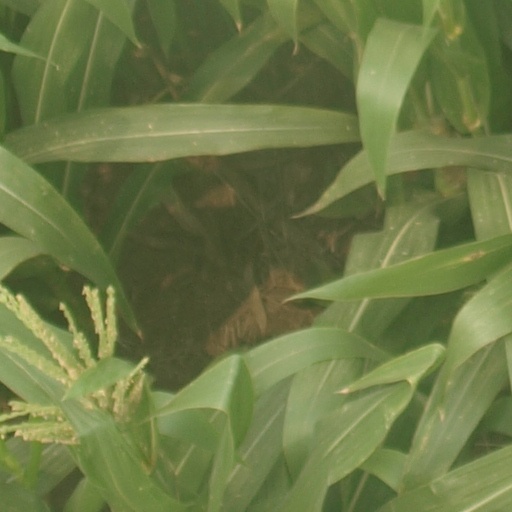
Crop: maize; corn